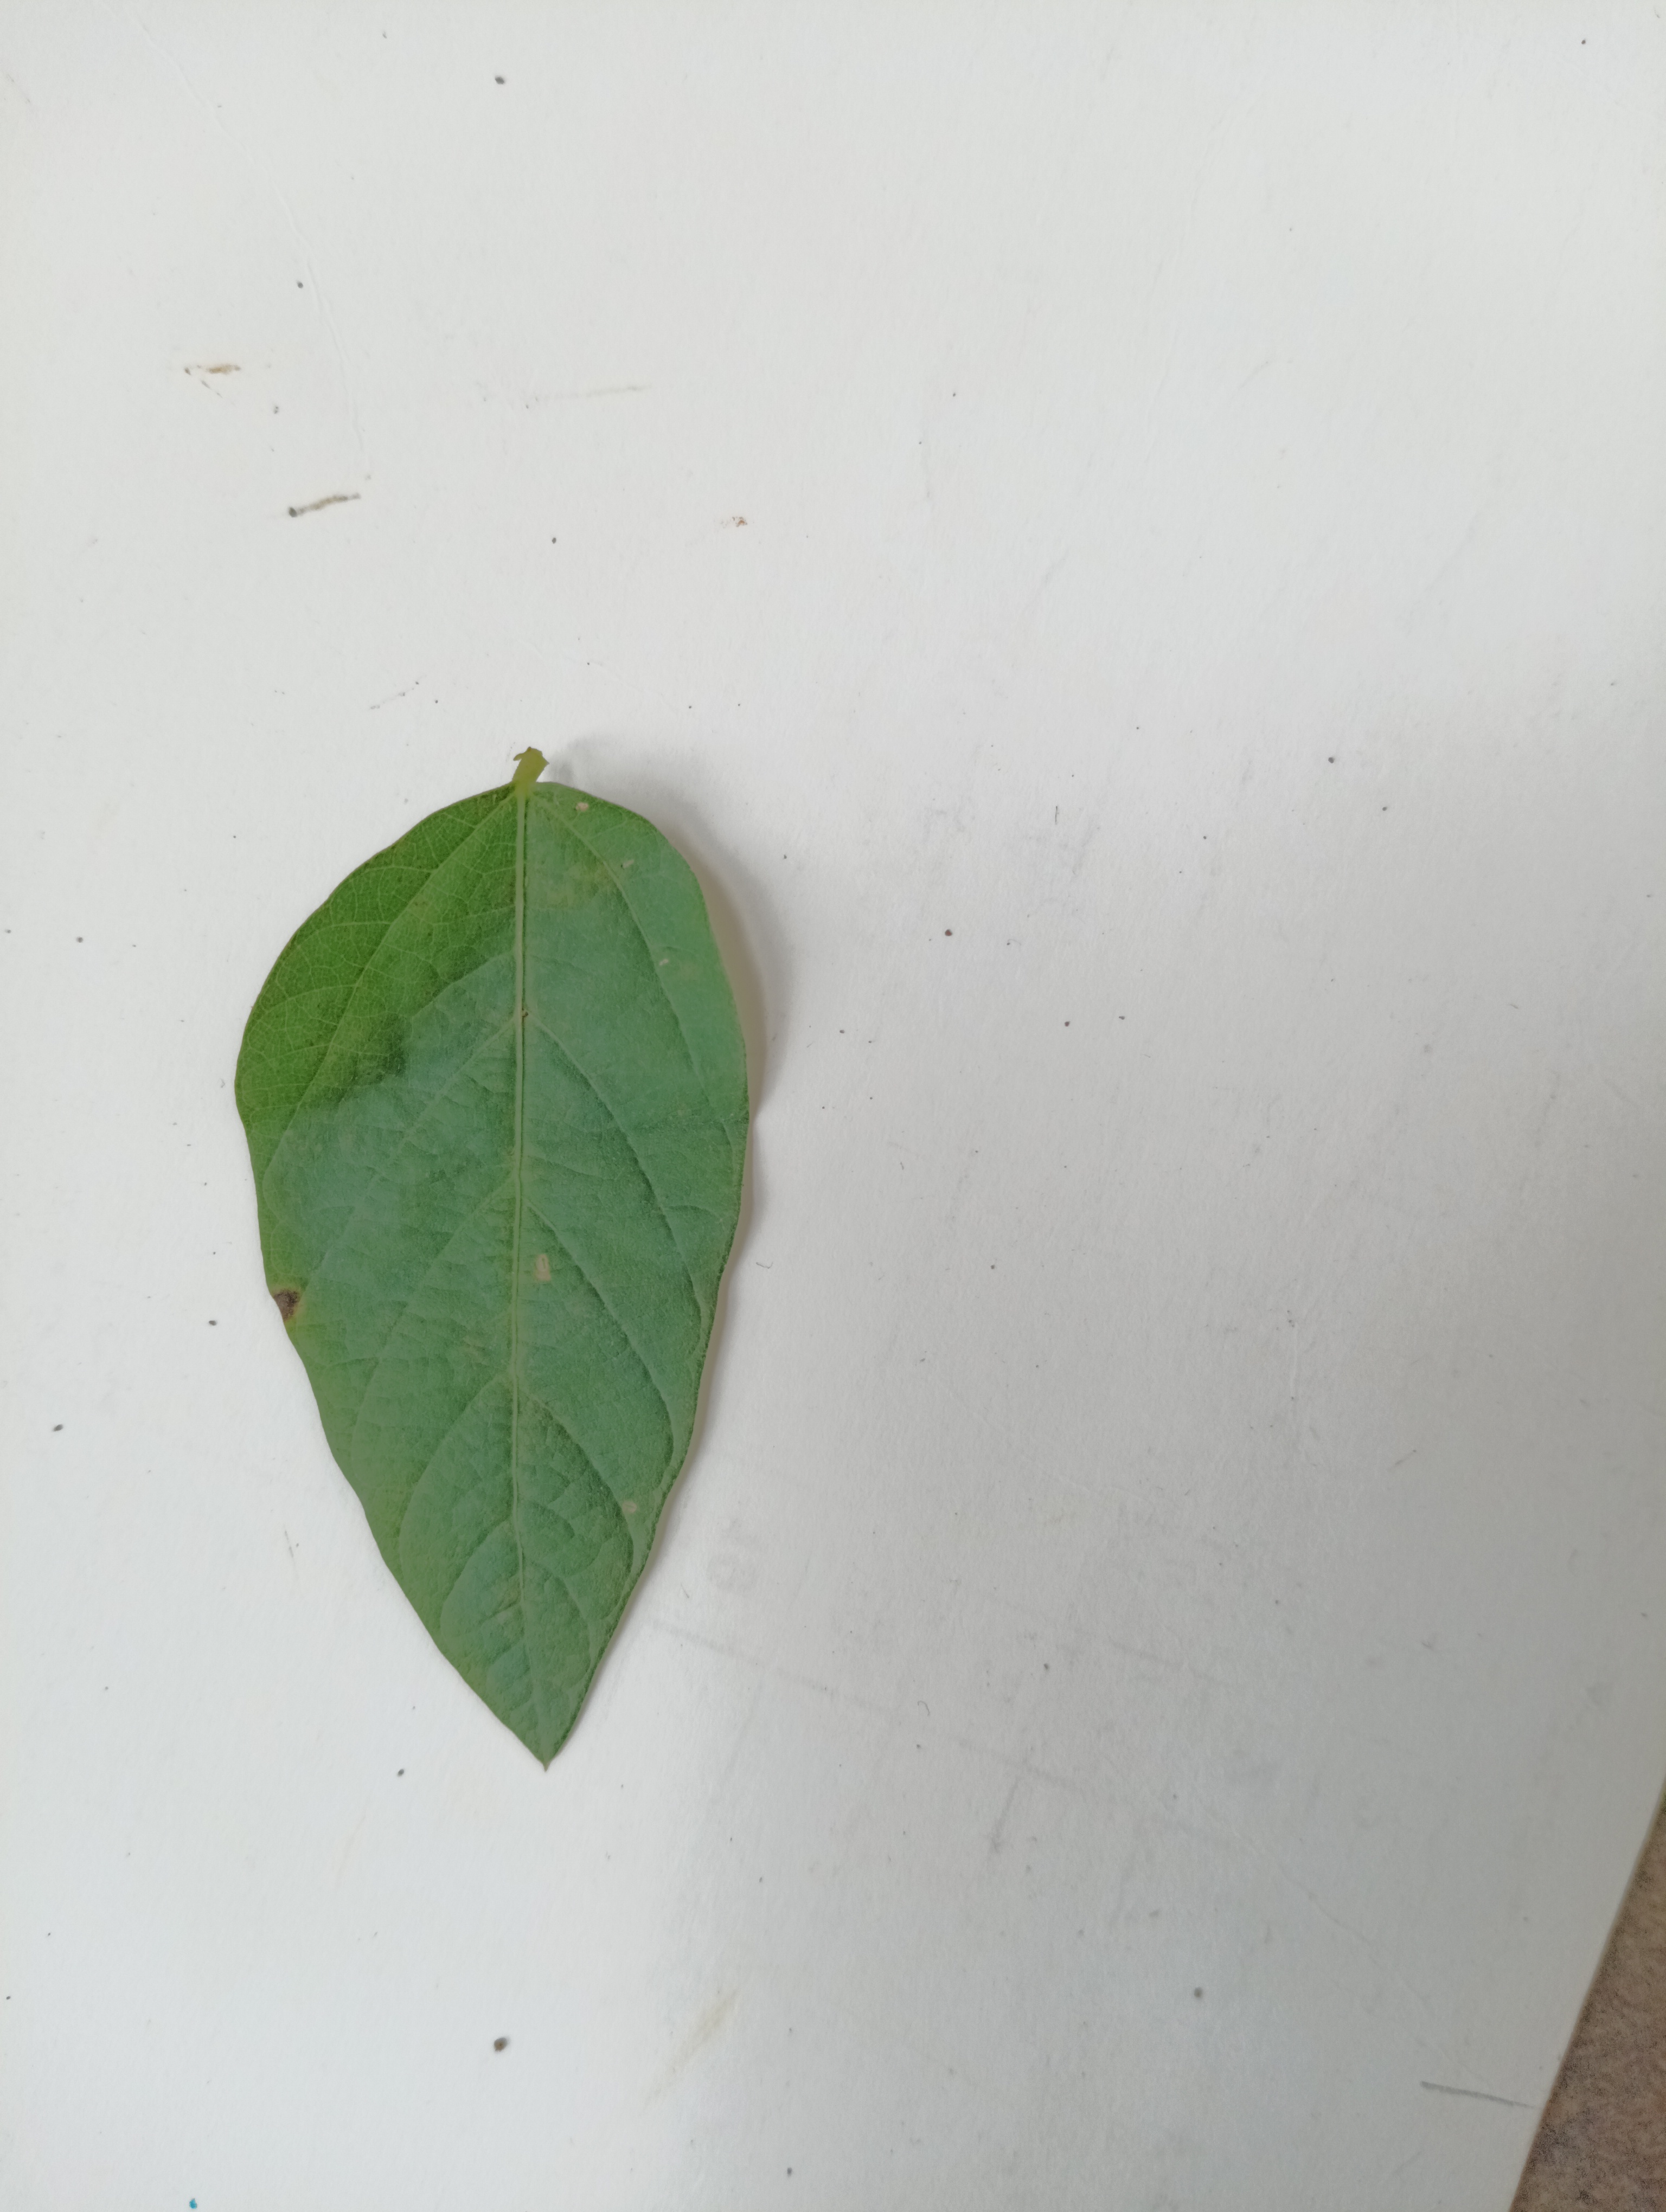
Label: Healthy